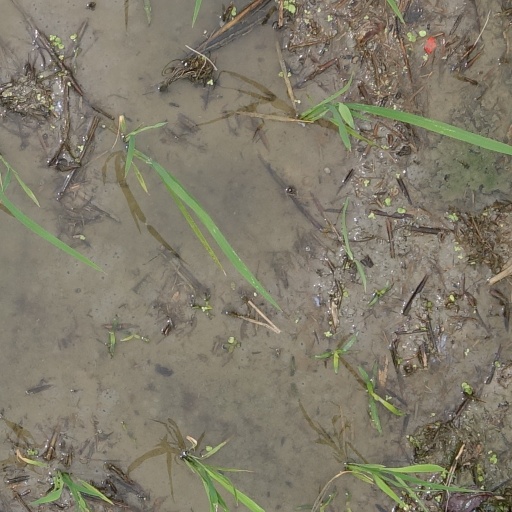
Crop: rice